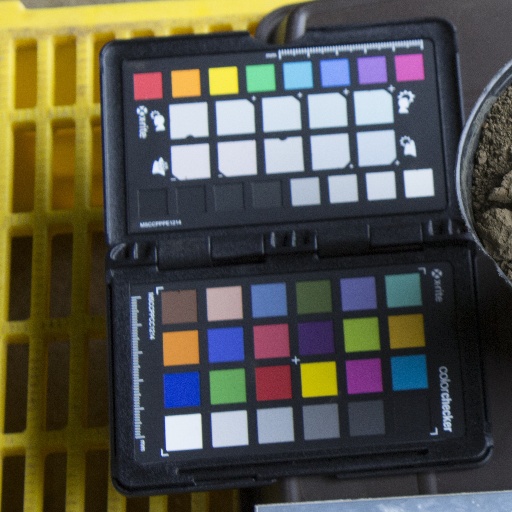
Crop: soybean